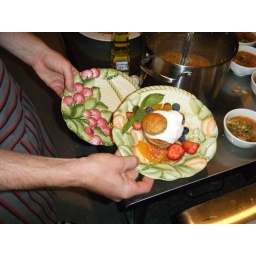
Seasonal fruit poached in white wine syrup with berries and pastry